History of clockmaking in Besançon

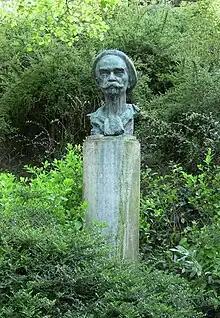
Statue of Louis Duplain.

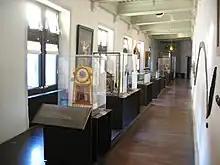
A gallery in the "Musée du Temps".

At the end of the nineteenth century, the city of Besançon, in line with the intense activity in the clockmaking industry and in the image of Swiss museums, began to consider the idea of creating a clockmaking museum. Attempts were made to build up collections, and after several difficulties, the partnership of local elected officials and a scientific project brought the project to fruition in 1890. The aim was to combine two municipal collections: the first, from the "Musée des Beaux-Arts et d'Archéologie de Besançon", which possessed watches, sundials, hourglasses, etc.; and the second, from the Museum of History (with paintings, engravings, etc.), which was completed in the 1980s with the creation of a department of industrial history, attracting new clockmaking collections. In 1987, the history museum disappeared, to be replaced by the Musée du Temps in the Palais Granvelle, supported by the municipality of Besançon, the European Union, the Ministry of Culture, the Ministry of Research, the region and the département, all of which provided the means to endow the capital of Besançon with a museum unrivaled in Europe.